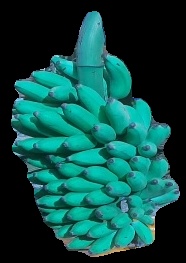
Variety: elakki-bale
Grade: grade2